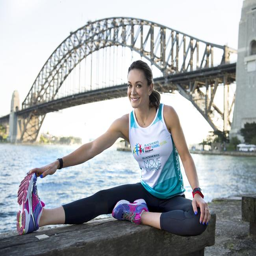
personal trainer assures that exercise is more than just looking good in a pair of jeans .